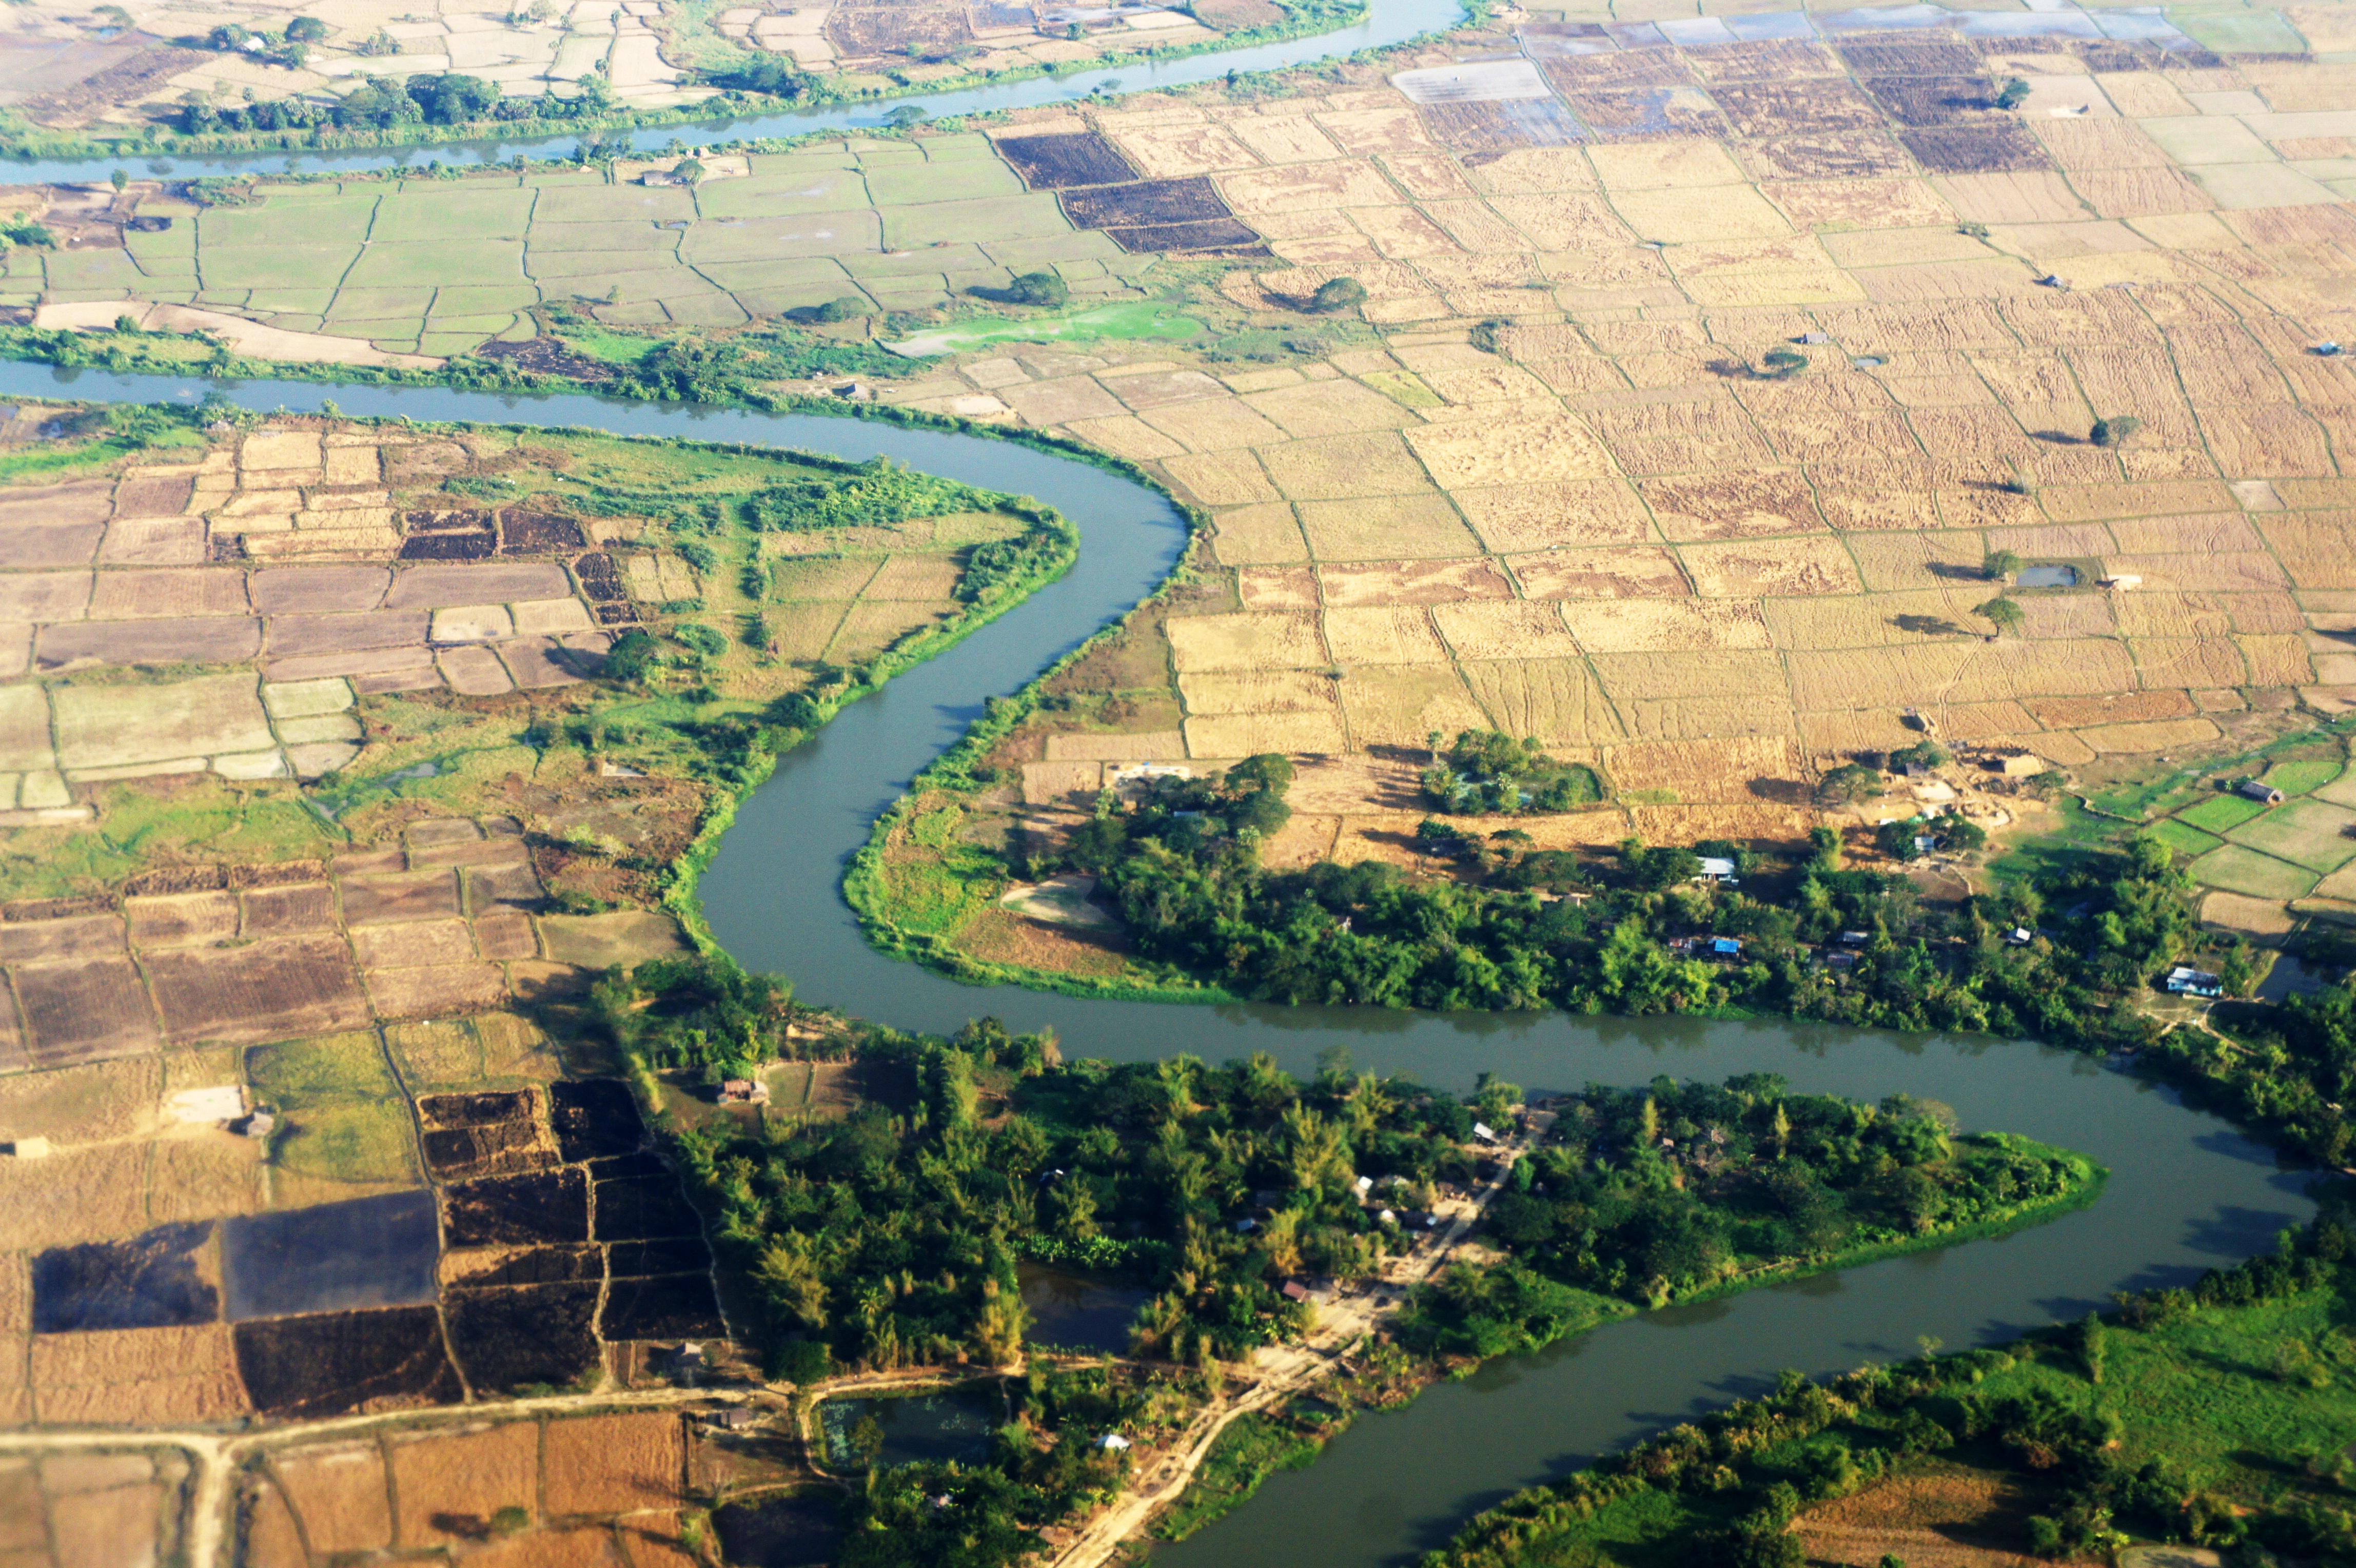
landscape, structure, field, photography, suburb, soil, agriculture, plain, top view, estate, ecosystem, approach, yangon, rural area, bird's eye view, aerial photography, yangoon, residential area, sport venue